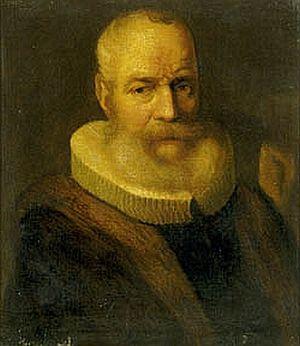
Søren Norby était un officier principal de la Marine royale danoise dans les flottes des rois danois Hans Christian I et II. Il a réquisitionné le plus grand navire de la flotte danoise dans les guerres navales contre la Suède et contre Lübeck. Norby régie diverses possessions terrestres en Scandinavie, régnant Gotland de 1517-1525. Sa rébellion contre Frédéric Ier de Danemark en 1525 sera une faillite, et il a fui le Danemark, finissant sa vie au service de Charles V, empereur romain saint.